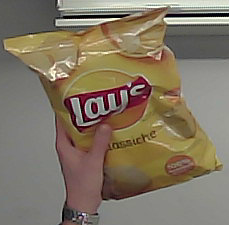
Product: lays_classic